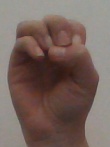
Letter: ha